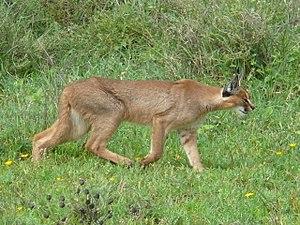
Le Caracal est un félin du genre Caracal largement répandu en Afrique et en Asie depuis le Moyen-Orient jusqu'au sous-continent indien. En 2008, le caracal était classé en catégorie préoccupation mineure sur la liste rouge de l'UICN en raison de sa présence relativement commune notamment en Afrique australe et en Afrique de l'Est. Le caracal est néanmoins considéré comme menacé en Afrique du Nord et rare en Asie centrale et en Inde.
Le Chat à pieds noirs, parfois Chat aux pattes noires, est une espèce de félins sauvages, d'allure trapue au pelage tacheté. Son nom lui vient de ses soles plantaires recouvertes de poils noirs qui le protègent du sol brûlant du désert. Pesant en moyenne moins de deux kilogrammes, c'est l'un des plus petits félins au monde et le plus petit d'Afrique.